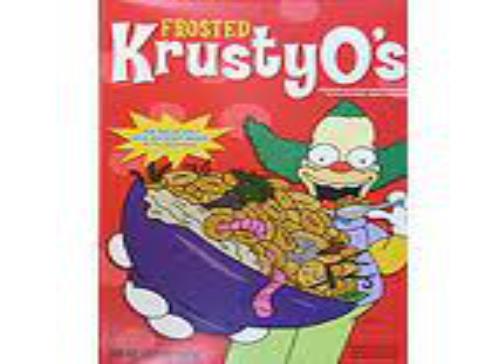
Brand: Krusty-O's
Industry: Leisure